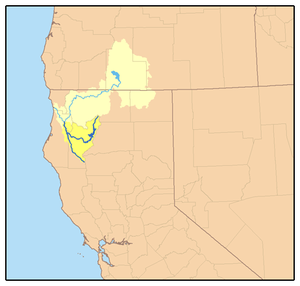
La Trinity est le plus long affluent du fleuve Klamath, et coule sur environ 200 km dans le nord-ouest de la Californie aux États-Unis. Elle irrigue une partie des cordillères côtières, en particulier les monts Klamath, au nord-ouest de la vallée du Sacramento. Considérée comme particulièrement pittoresque, elle traverse pour la majeure partie de son parcours des canyons étroits et des prairies.